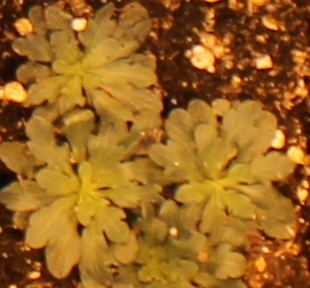
Label: Horseweed